BALB/c

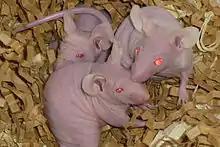
BALB/c nude mice from University of Tartu, which lack a thymus and are unable to produce T-cells and are therefore immunodeficient

BALB/c mice are useful for research into both cancer and immunology. According to Michael Festing's "Inbred Strains of Mice", BALB/c substrains are "particularly well known for the production of plasmacytomas on injection with mineral oil," an important process for the production of monoclonal antibodies. They are also reported as having a "low mammary tumour incidence", but do develop other types of cancers in later life, most commonly reticular neoplasms, lung tumours, and renal tumours. Most substrains have a "long reproductive life-span", are noted for displaying high levels of anxiety and for being relatively resistant to diet-induced atherosclerosis, making them a useful model for cardiovascular research.